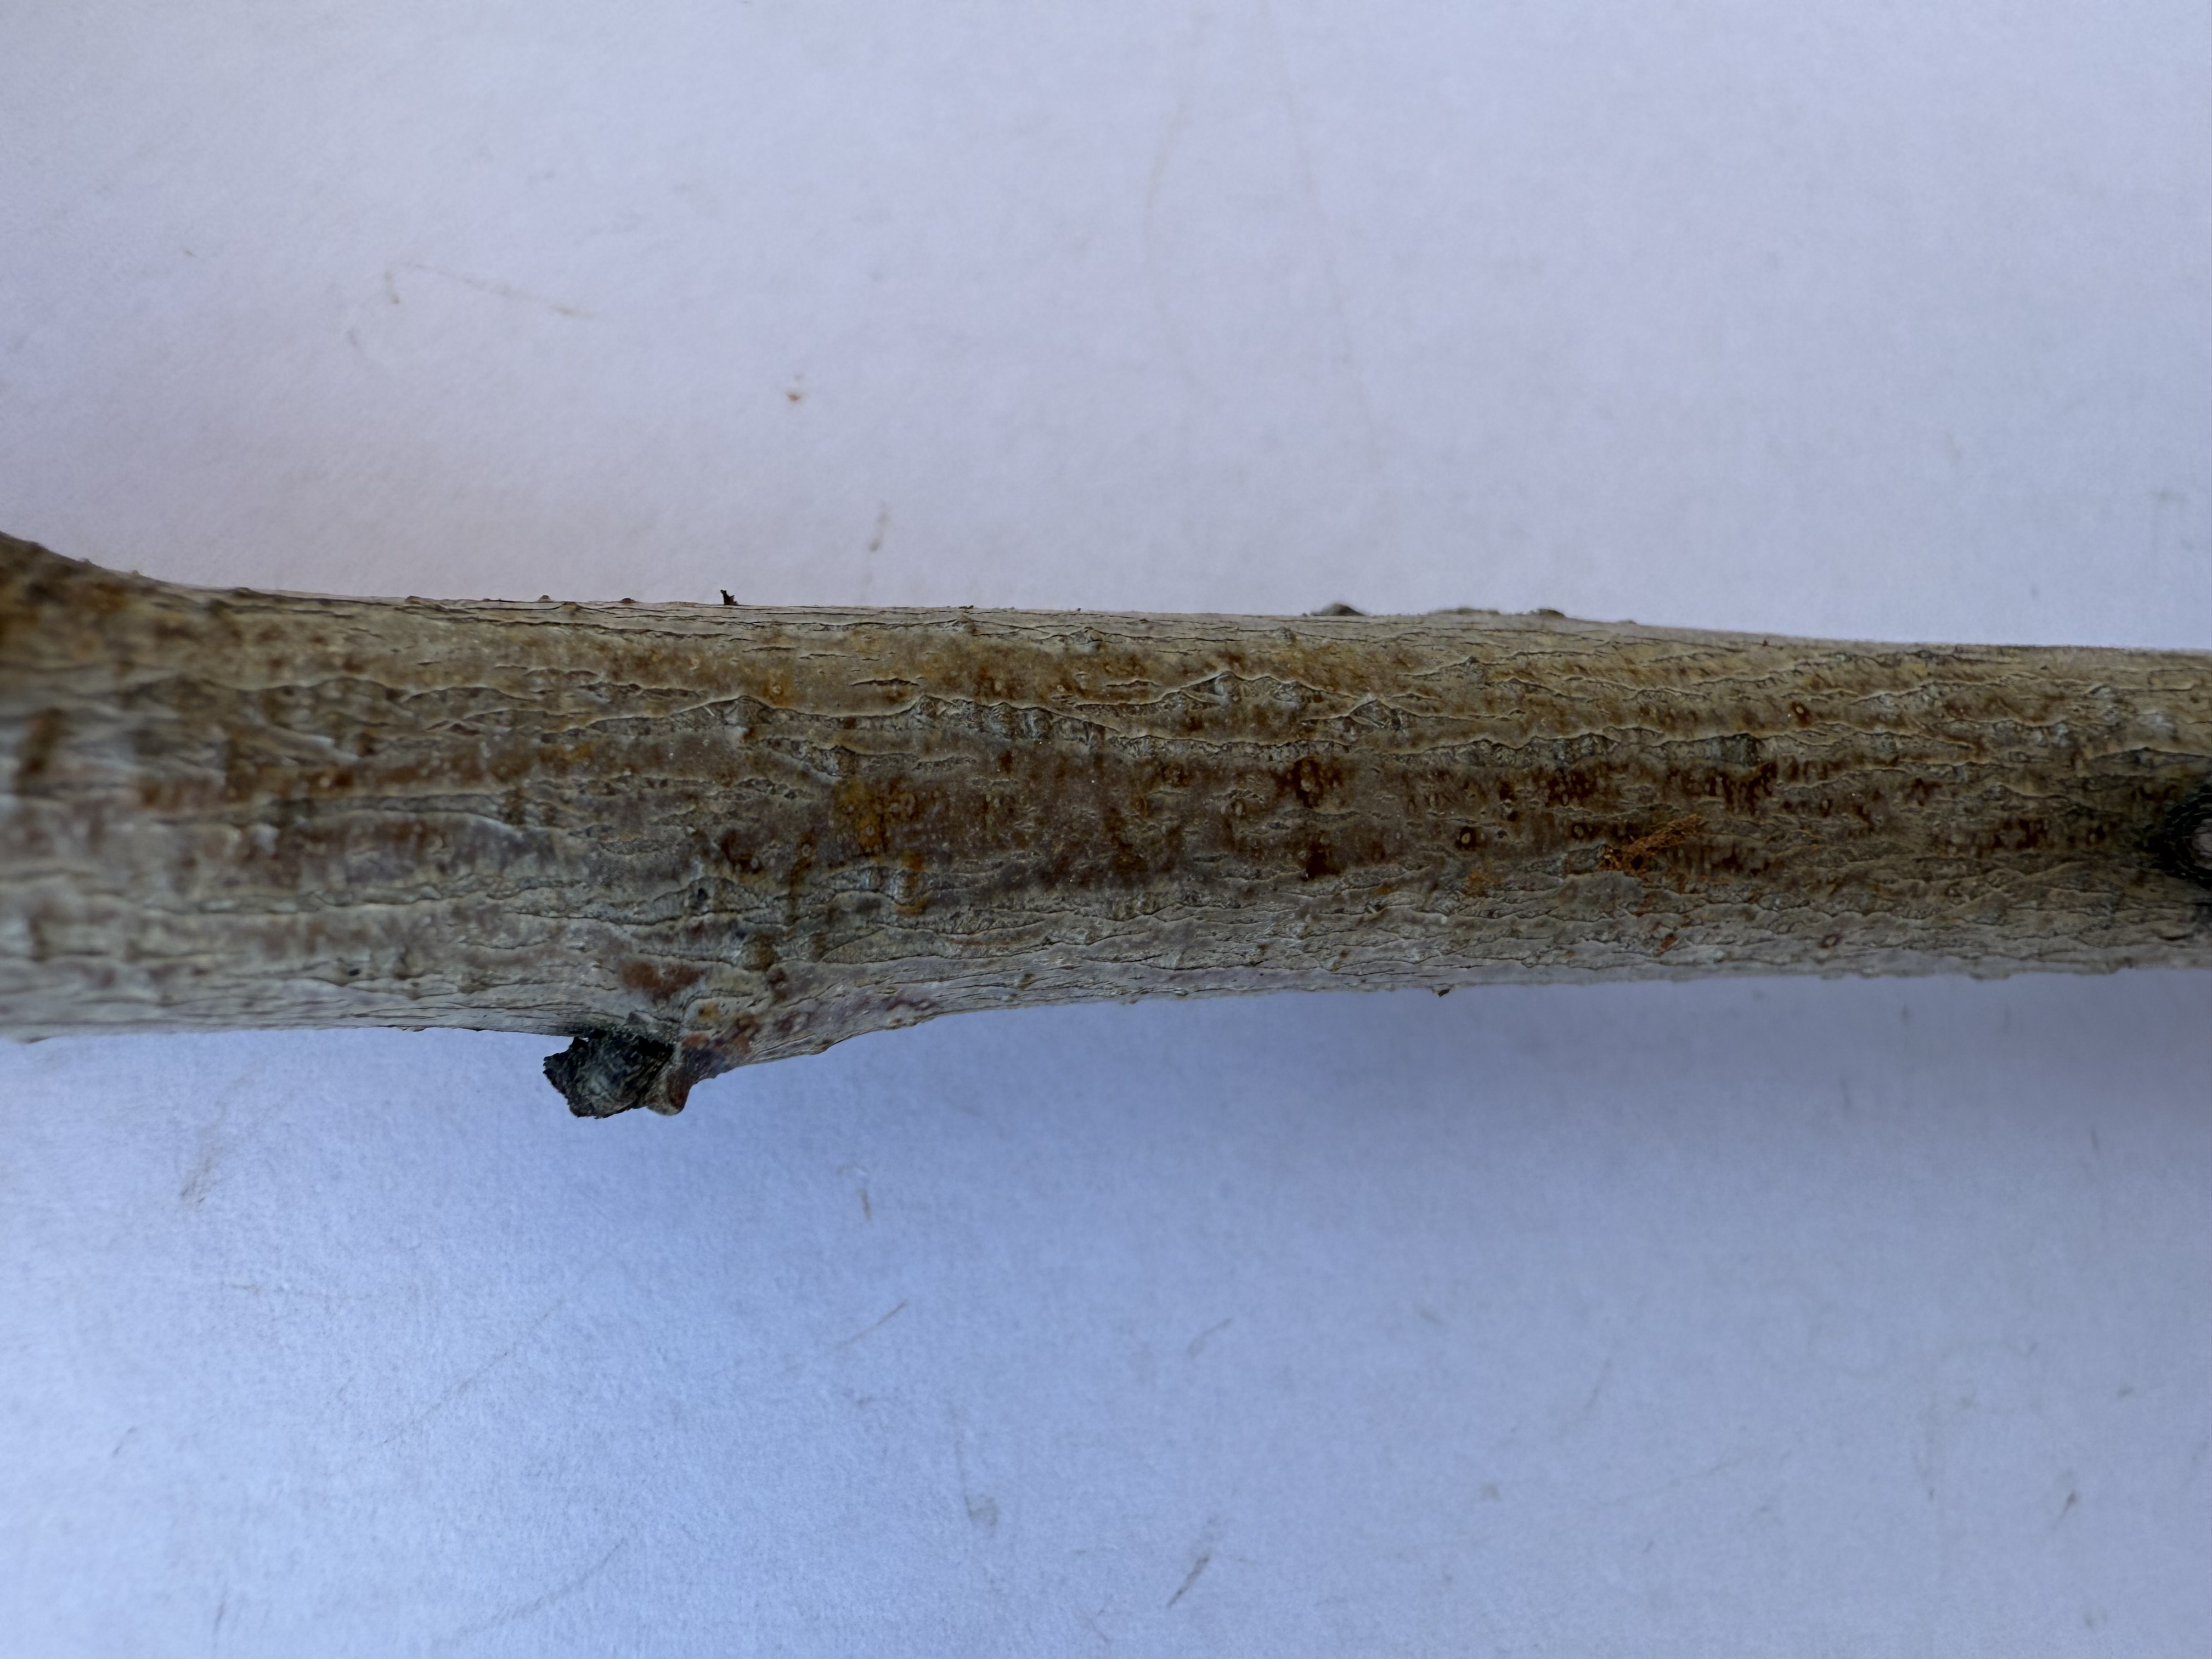
Variety: Hale Peach